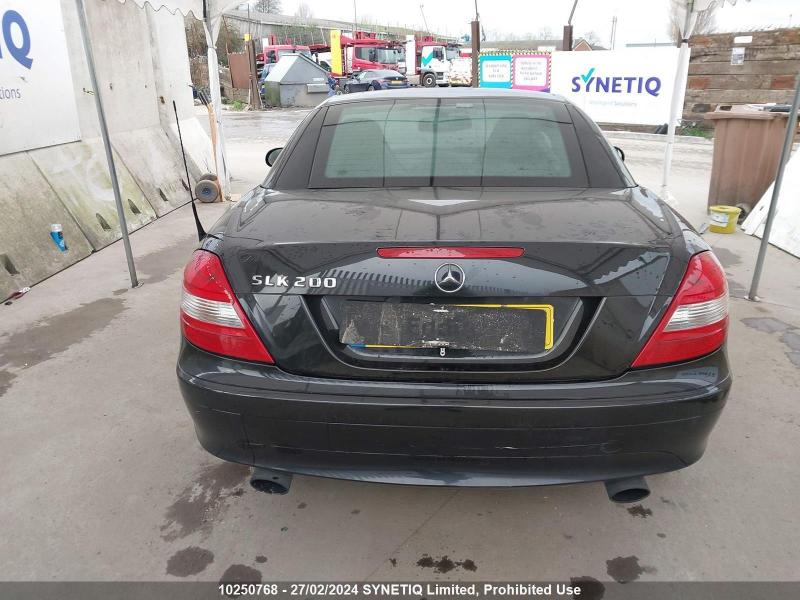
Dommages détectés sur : malle, pare-choc arrière, plaque d'immatriculation arrière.
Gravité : majeur